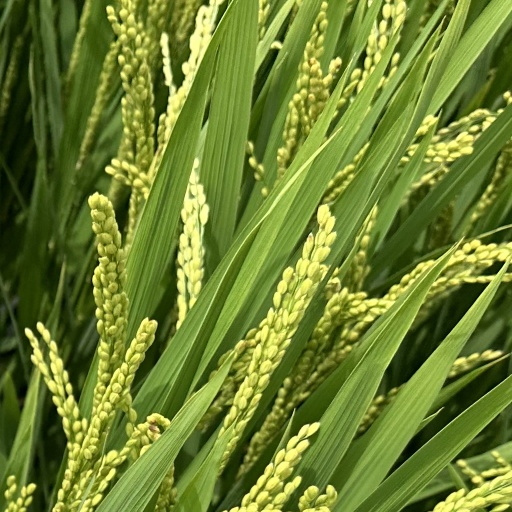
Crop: rice